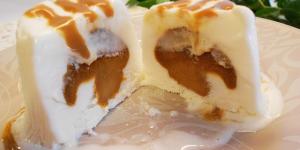
helado con dulce de leche